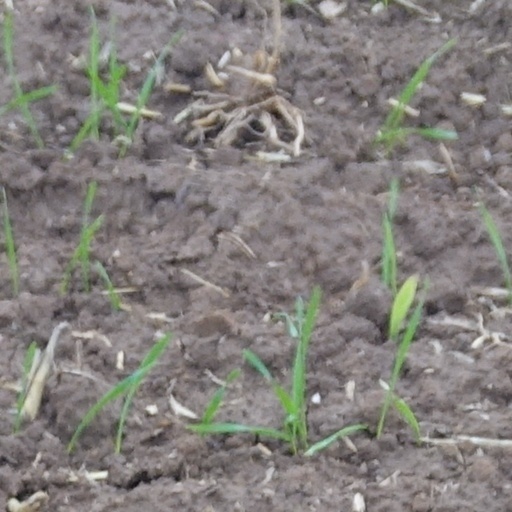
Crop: wheat